Sagyo Thu-Myat

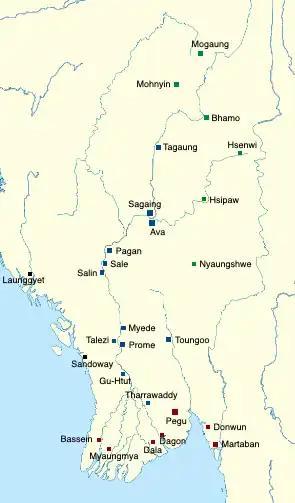
Zawtayanta was educated in Sale, before moving to Pinya, near Ava.

The future monk was born 1373 in Yesagyo, a small rural town south of Pagan (Bagan), in the Kingdom of Ava. He was educated at the Shin Pinswegyo Monastery (ရှင်ပင်စွယ်ကြို ကျောင်း) in nearby Sale (Salay), and studied under the head abbot of the monastic school, Shin Maha-Yatha. Circa 1391, he joined the monastic order with the "dhamma" title of Zawtayanta.